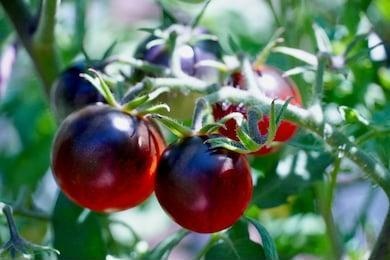
Label: tomato